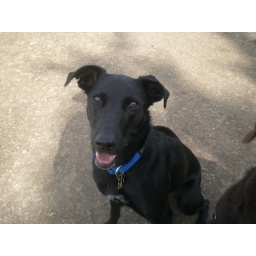
Pepper's parents party in Austin, TX, while she and I rock the house in Oaktown! Woo hoo!